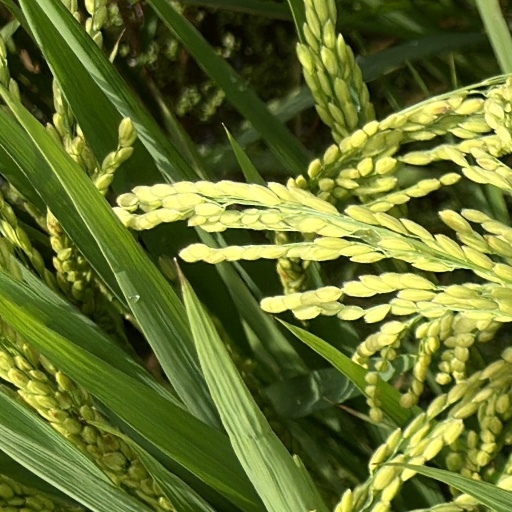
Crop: rice